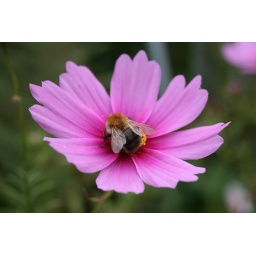
Very pretty, we have found they grow best in flower beds than pots.